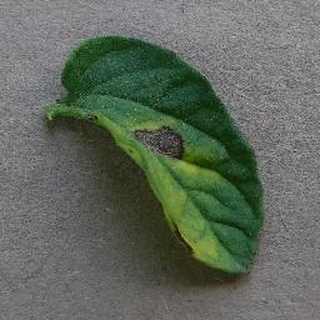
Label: tomato_early_blight